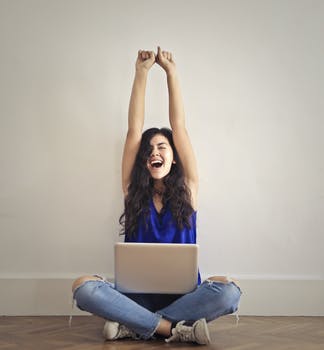
Label: No Watermark